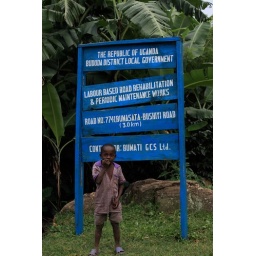
Uganda - Recent road building project in the Bushebuya area